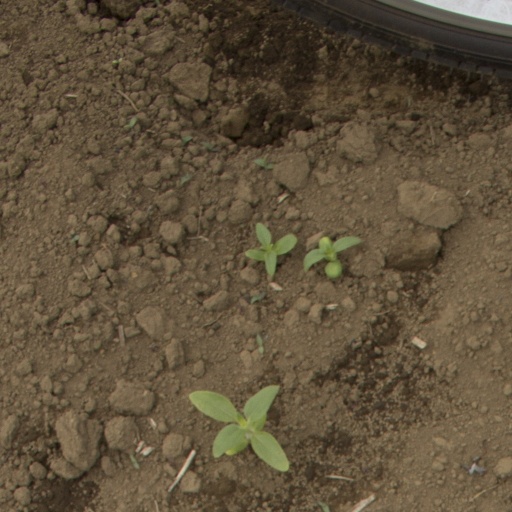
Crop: Jerusalem artichoke